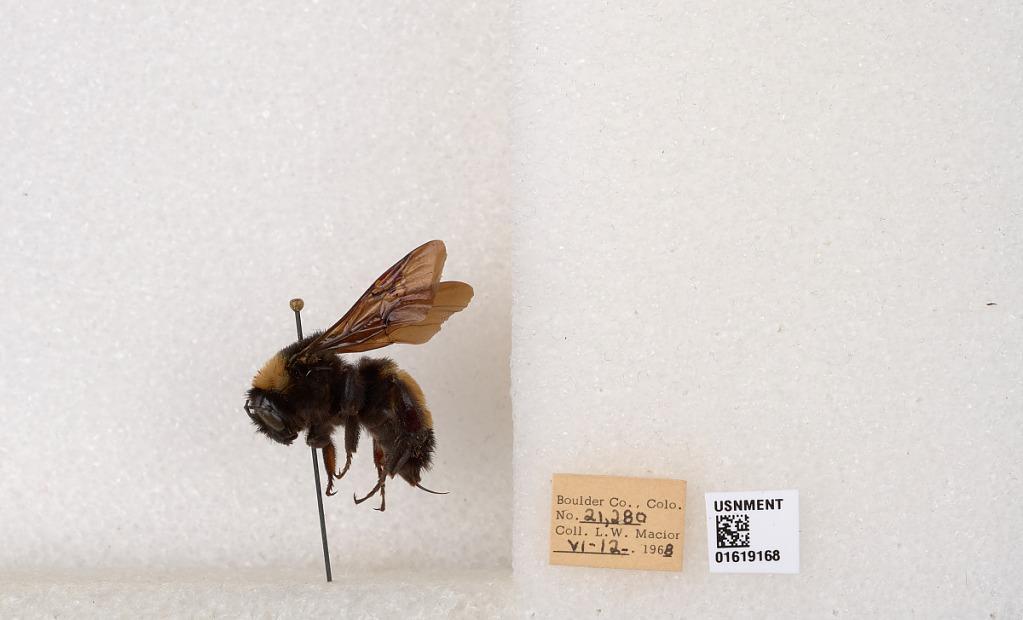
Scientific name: Bombus (Bombus) nevadensis auricormus
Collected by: L. Macior
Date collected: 1968-6-12
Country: United States
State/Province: Colorado
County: Boulder
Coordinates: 40.0925, -105.358